Doral, Florida

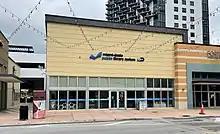
Miami-Dade Public Library System Doral Branch

According to the United States Census Bureau, the city has a total area of . of it are land and of it (8.14%) are water.